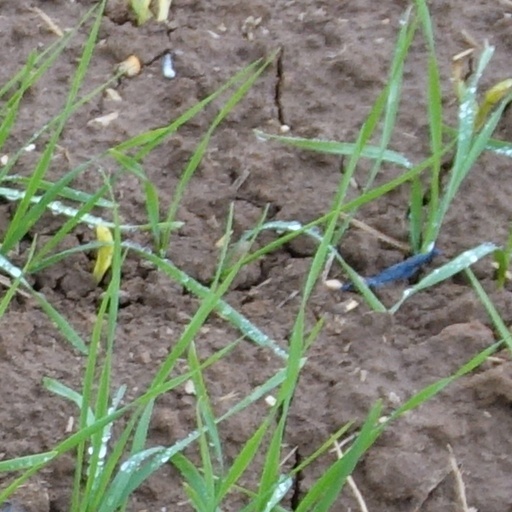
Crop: wheat